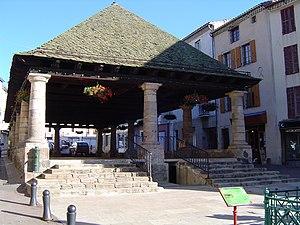
Halles de Langogne
Langogne est une commune française située dans le département de la Lozère, en région Occitanie.
Les sélections départementales et régionales du plus beau marché de France sont organisées chaque début d'année depuis 2018, par la presse quotidienne régionale, via un espace dédié sur leur site.